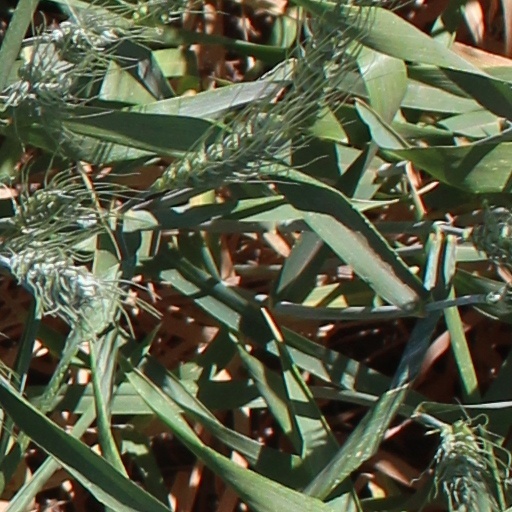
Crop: wheat